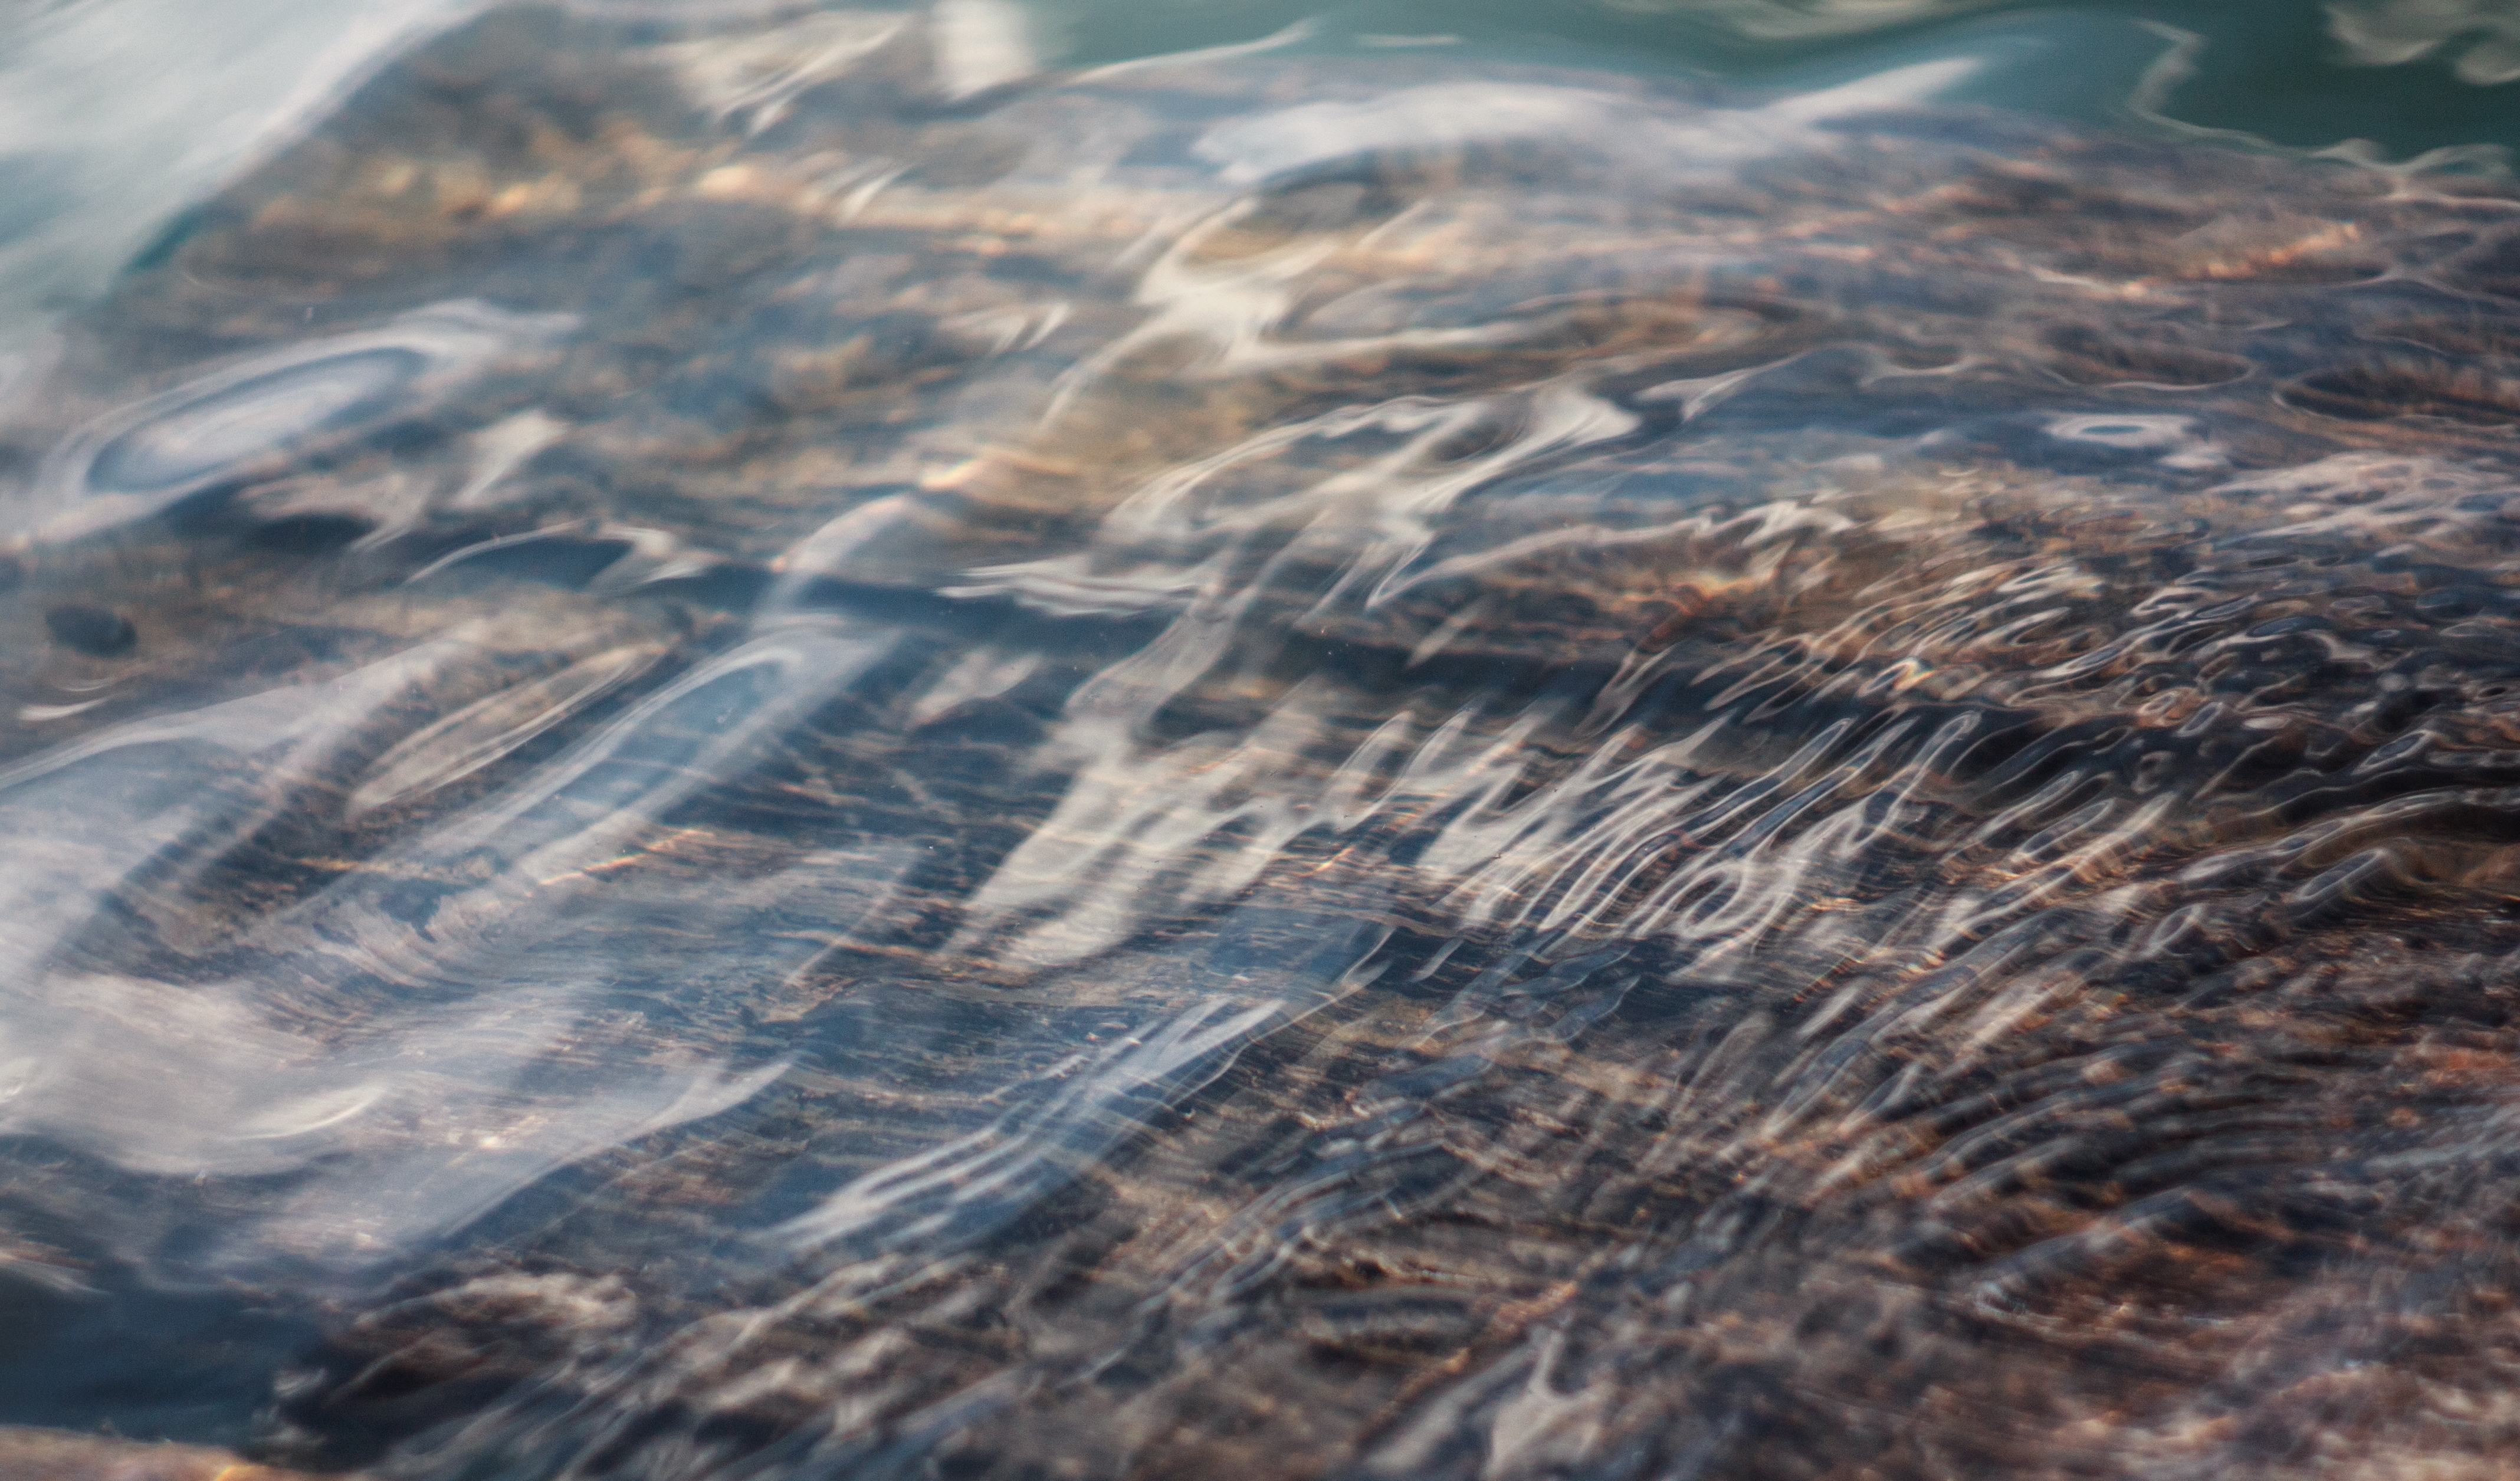
water, rock, creek, wood, sunlight, texture, wave, floor, river, stone, stream, brook, reflection, material, earth, marble, aerial photography, atmosphere of earth